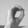
ASL letter: O